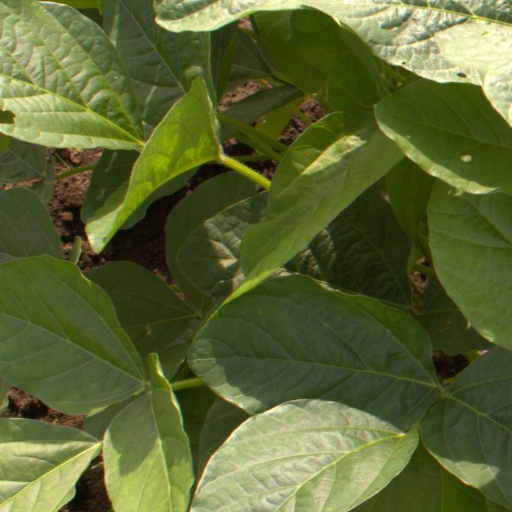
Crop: soybean